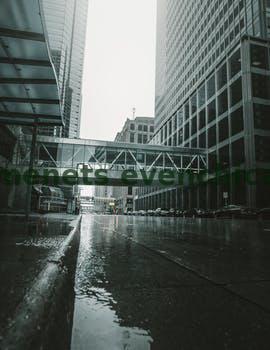
Label: Watermark